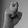
ASL letter: X